Like a Prayer (album)

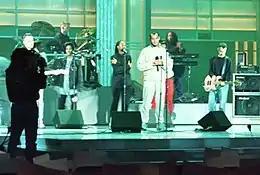
Fine Young Cannibals "The Raw & the Cooked" kept "Like a Prayer" from reaching the first position of "RPM"s Albums chart.

Title track "Like a Prayer" was released as lead single on March 3, 1989. Acclaimed by music critics, who deemed it one of Madonna's best, it became her seventh number one on the US "Billboard" Hot 100, remaining in that position for three consecutive weeks. It was a global success, reaching number one in Canada, Australia, Belgium, Denmark, Spain, Finland, Iceland, Ireland, Italy, Japan, Netherlands, Norway, New Zealand, Poland, Portugal, United Kingdom, Sweden and Switzerland. The accompanying music video, directed by Mary Lambert, sees Madonna with stigmata on her palms, dancing in front of burning crucifixes and praying to a crying statue of a black saint, who comes to life and seduces her. The Vatican condemned the visual, while family and religious groups protested against its broadcast.